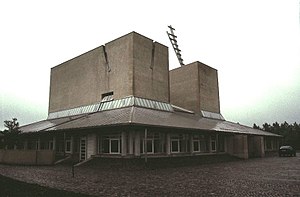
Fonnesbæk Kirke
Fonnesbæk Kirke
Fonnesbæk Kirke i Danmark. Fonnesbæk kirke
Fonnesbæk Kirke er en folkekirke beliggende i Ikast, Ikast-Brande Kommune, Viborg Stift.